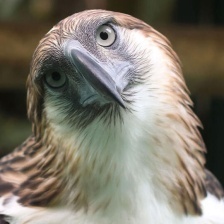
Species: PHILIPPINE EAGLE
Scientific name: PITHECOPHAGA JEFFERYI